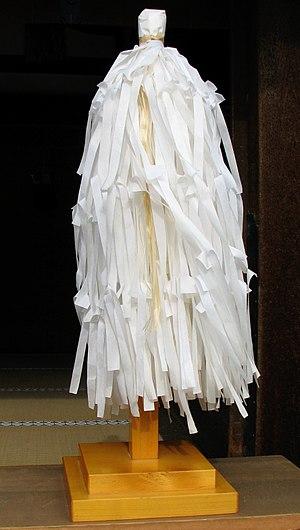
Un ōnusa ou simplement nusa est une baguette magique en bois utilisée lors des rituels shinto. Il est décoré de plusieurs shide. Quand les shide sont fixés à un bâton hexagonal ou octogonal, il peut également s'appeler haraegushi. Il est agité de gauche à droite pendant les rituels de purification.